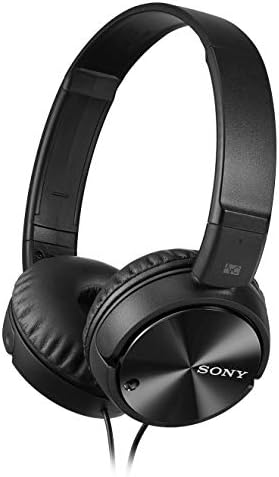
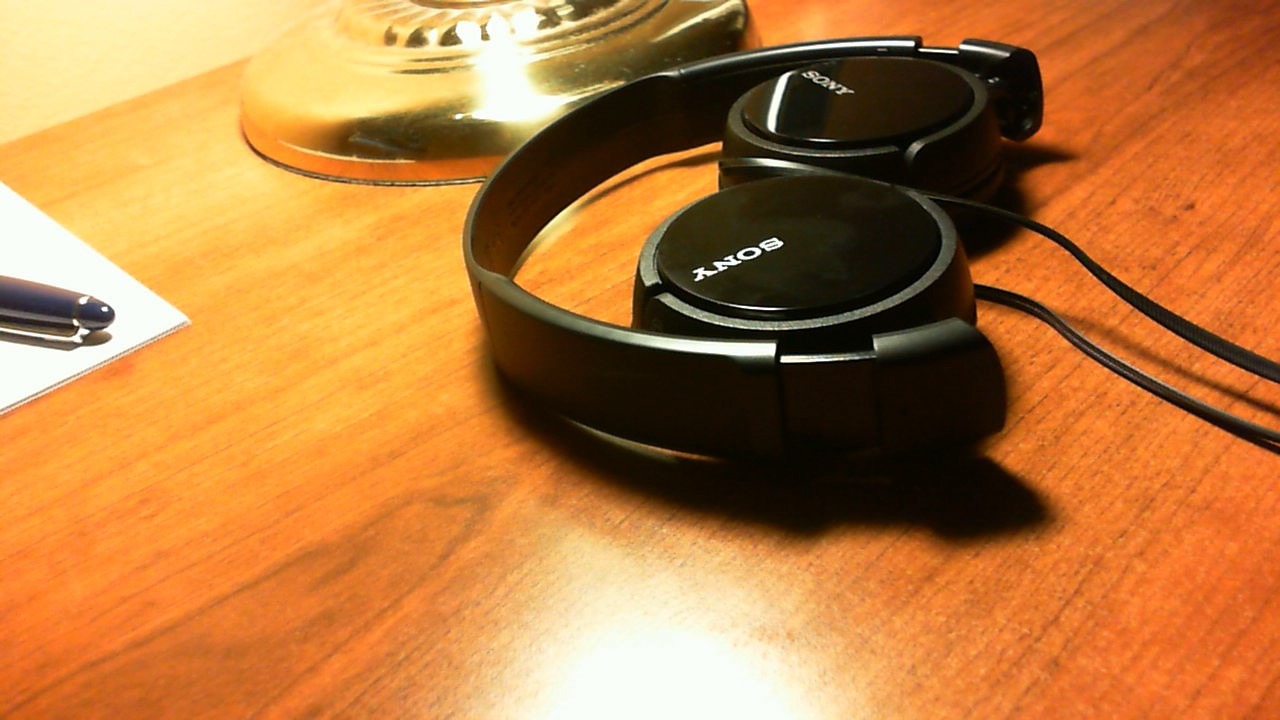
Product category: headphones
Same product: yes